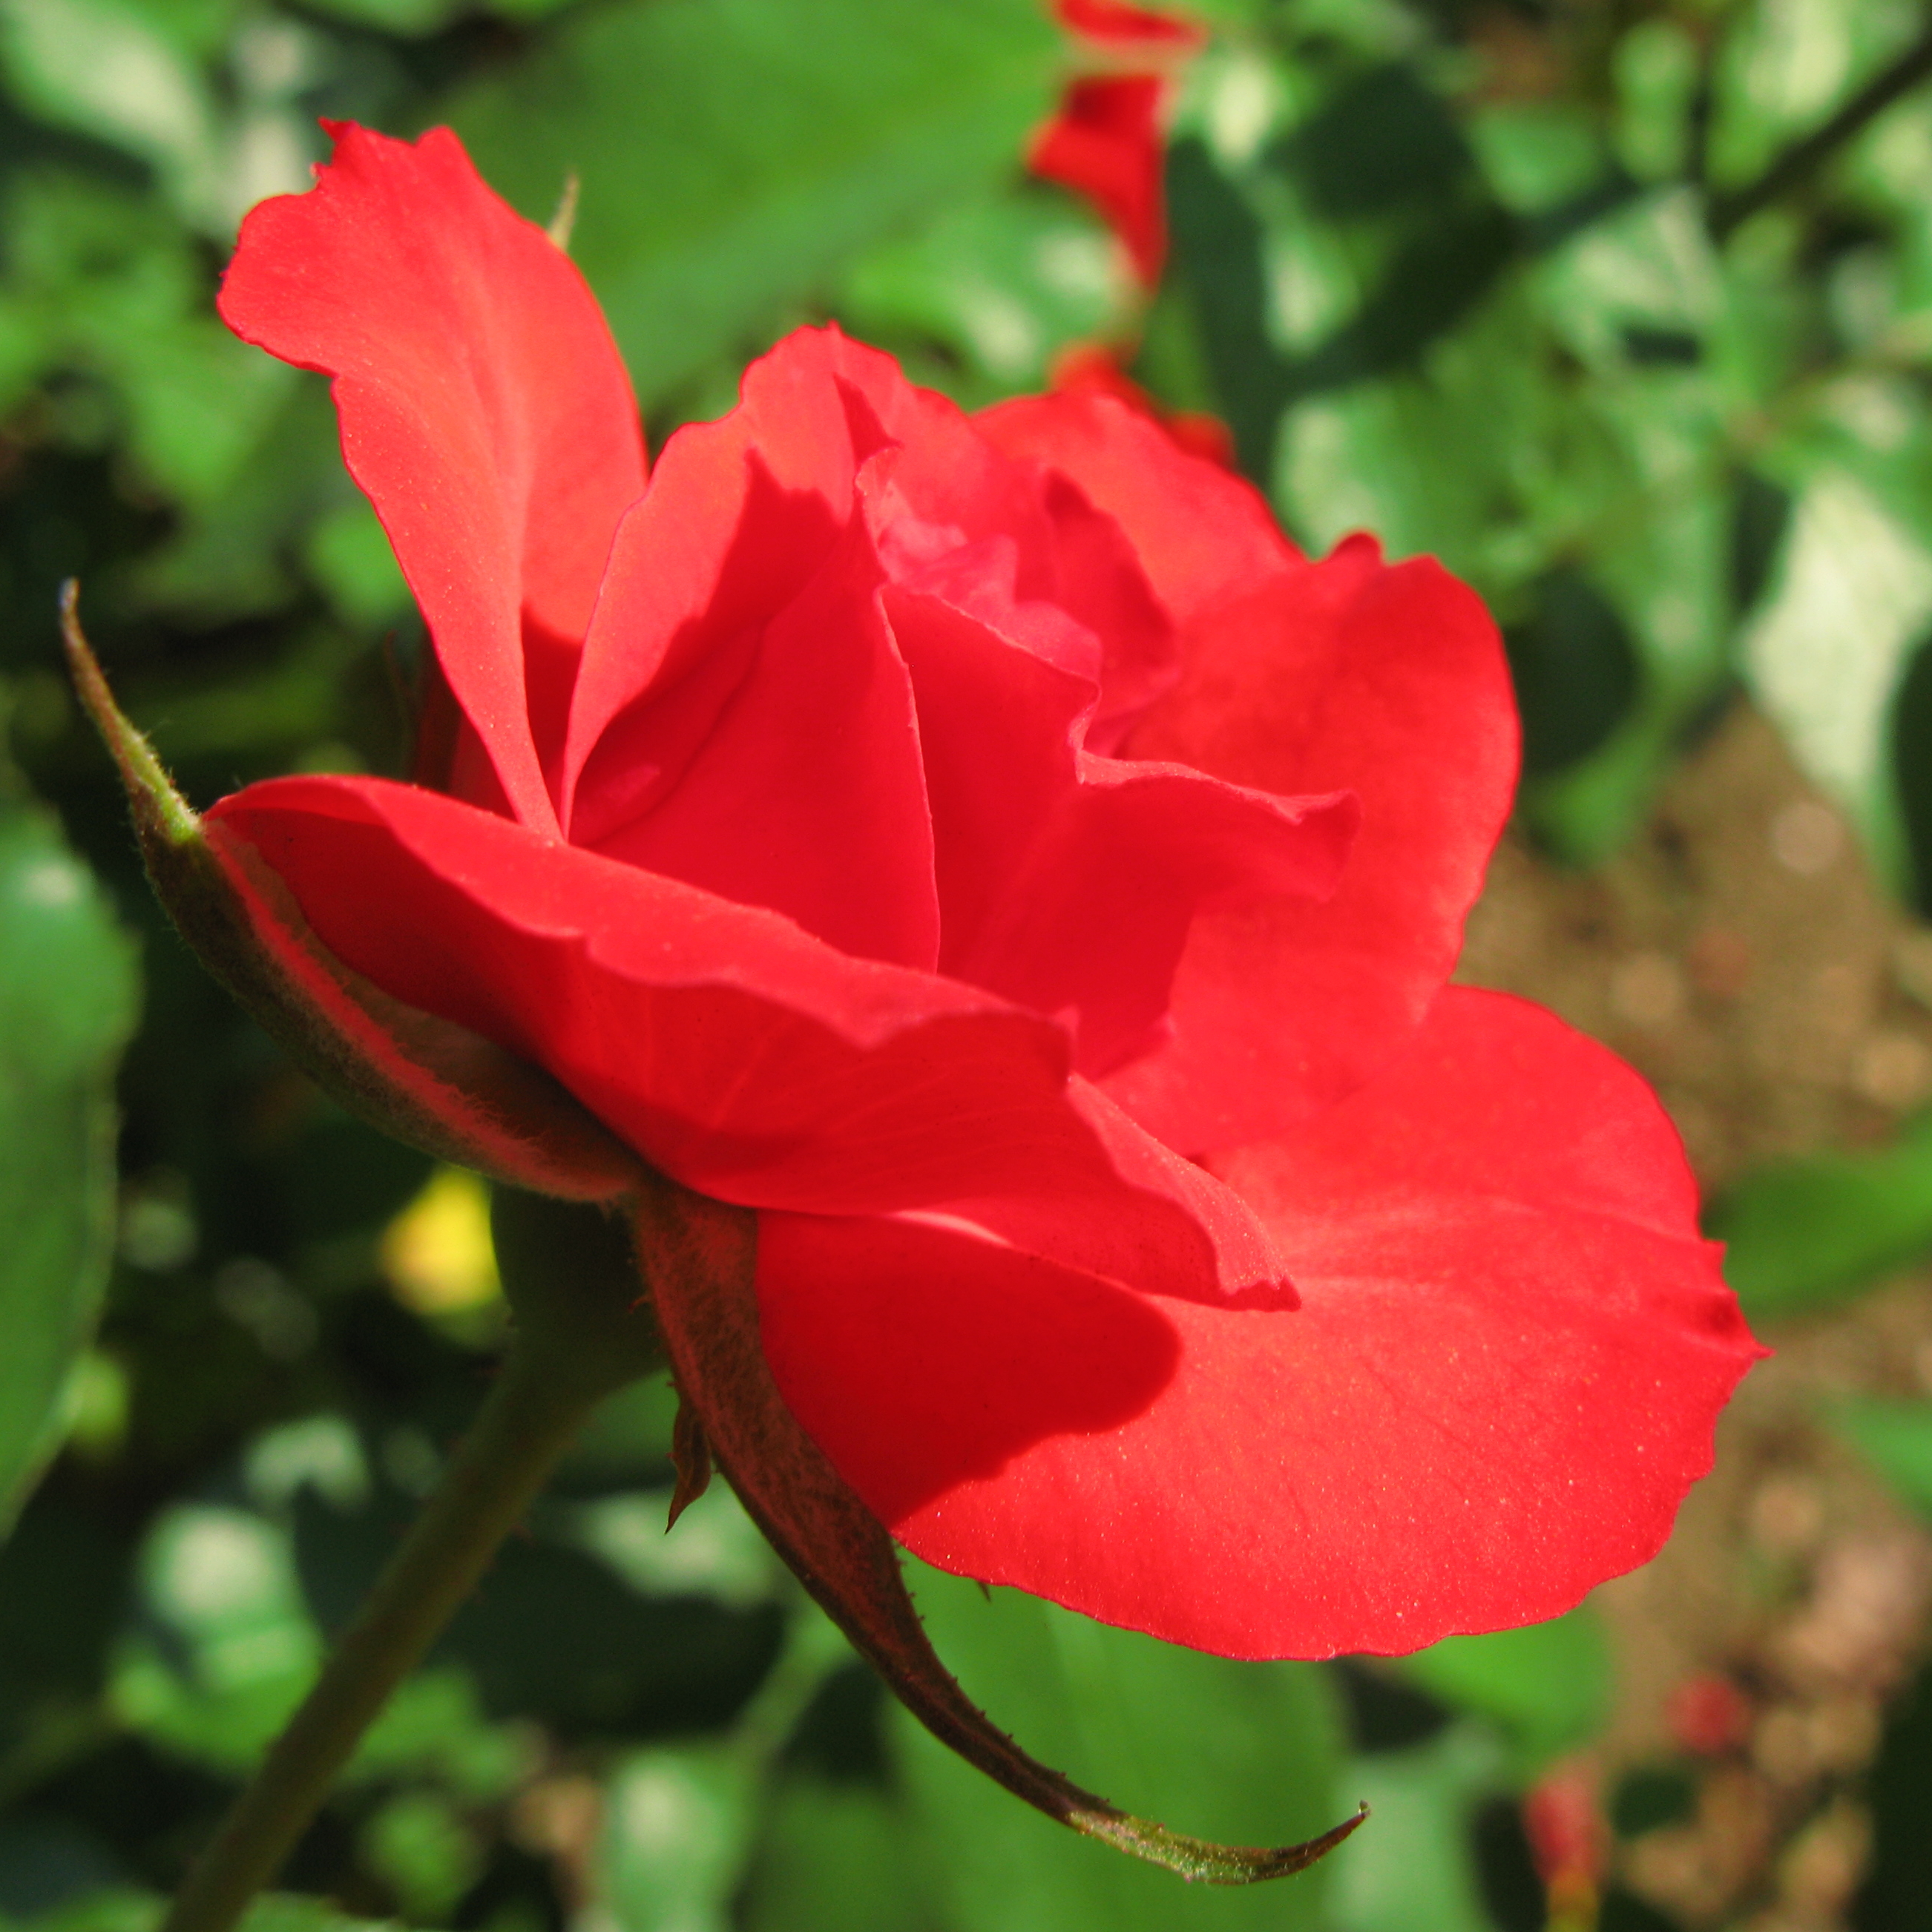
plant, flower, petal, rose, high, red, botany, flora, shrub, rosa, hires, hi, res, resolution, floribunda, g7, macro photography, flowering plant, garden roses, rose family, annual plant, land plant